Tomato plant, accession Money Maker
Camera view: tilt-top (135 deg); turntable rotation: 300 degrees
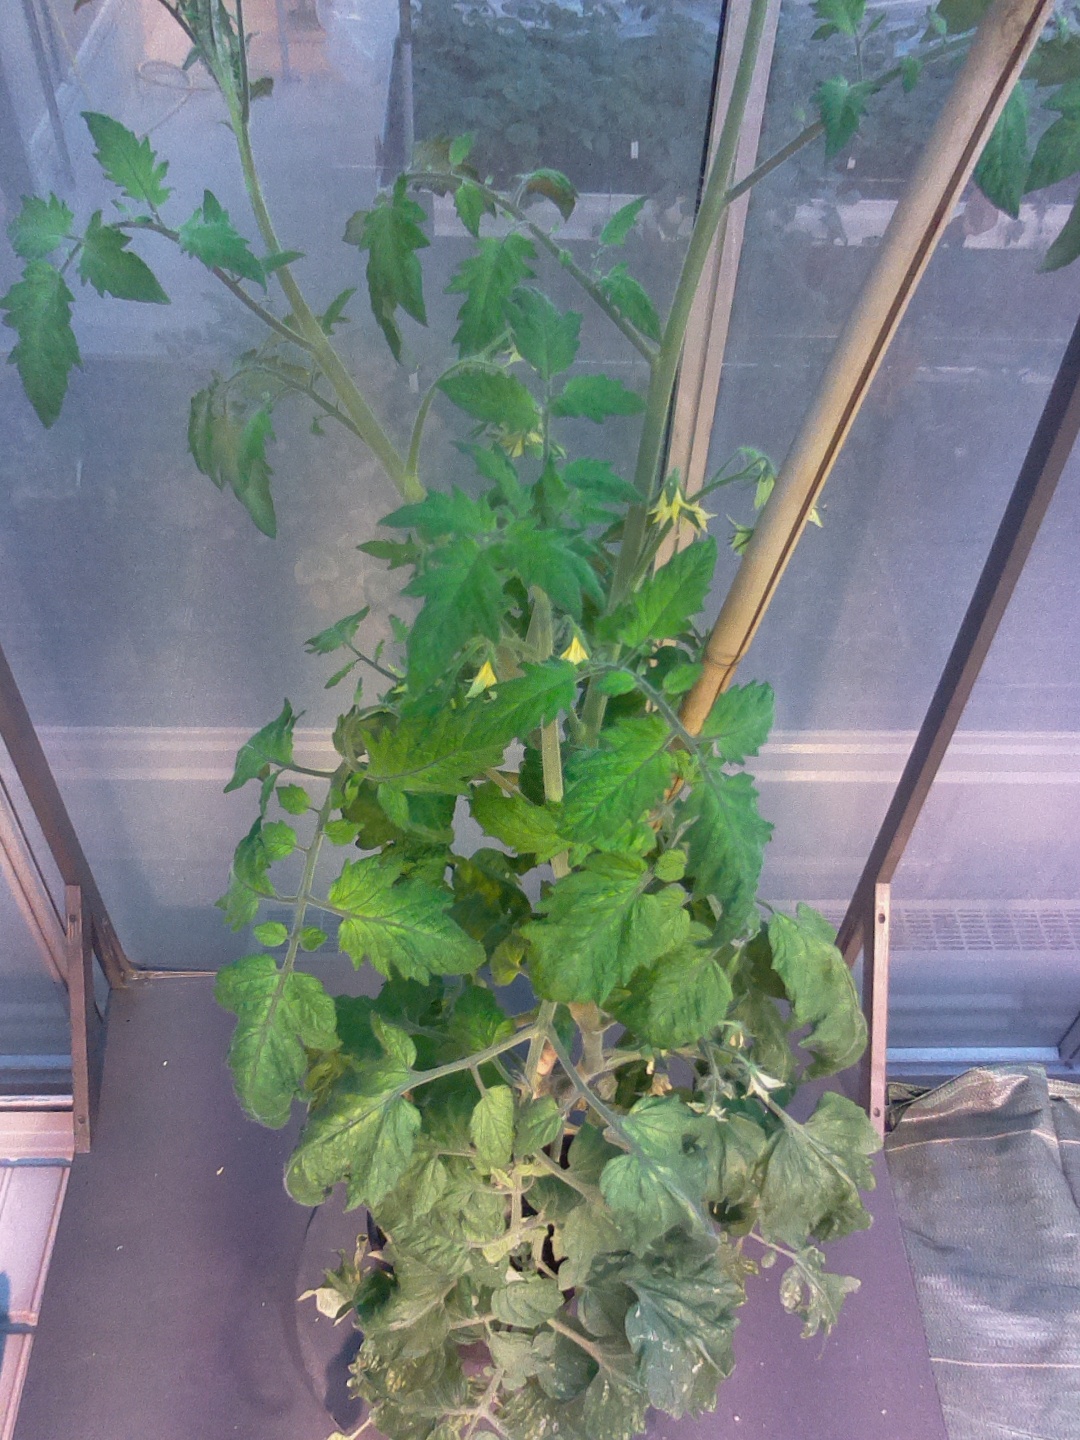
BBCH growth stage 71: 10%-20% of final fruit size